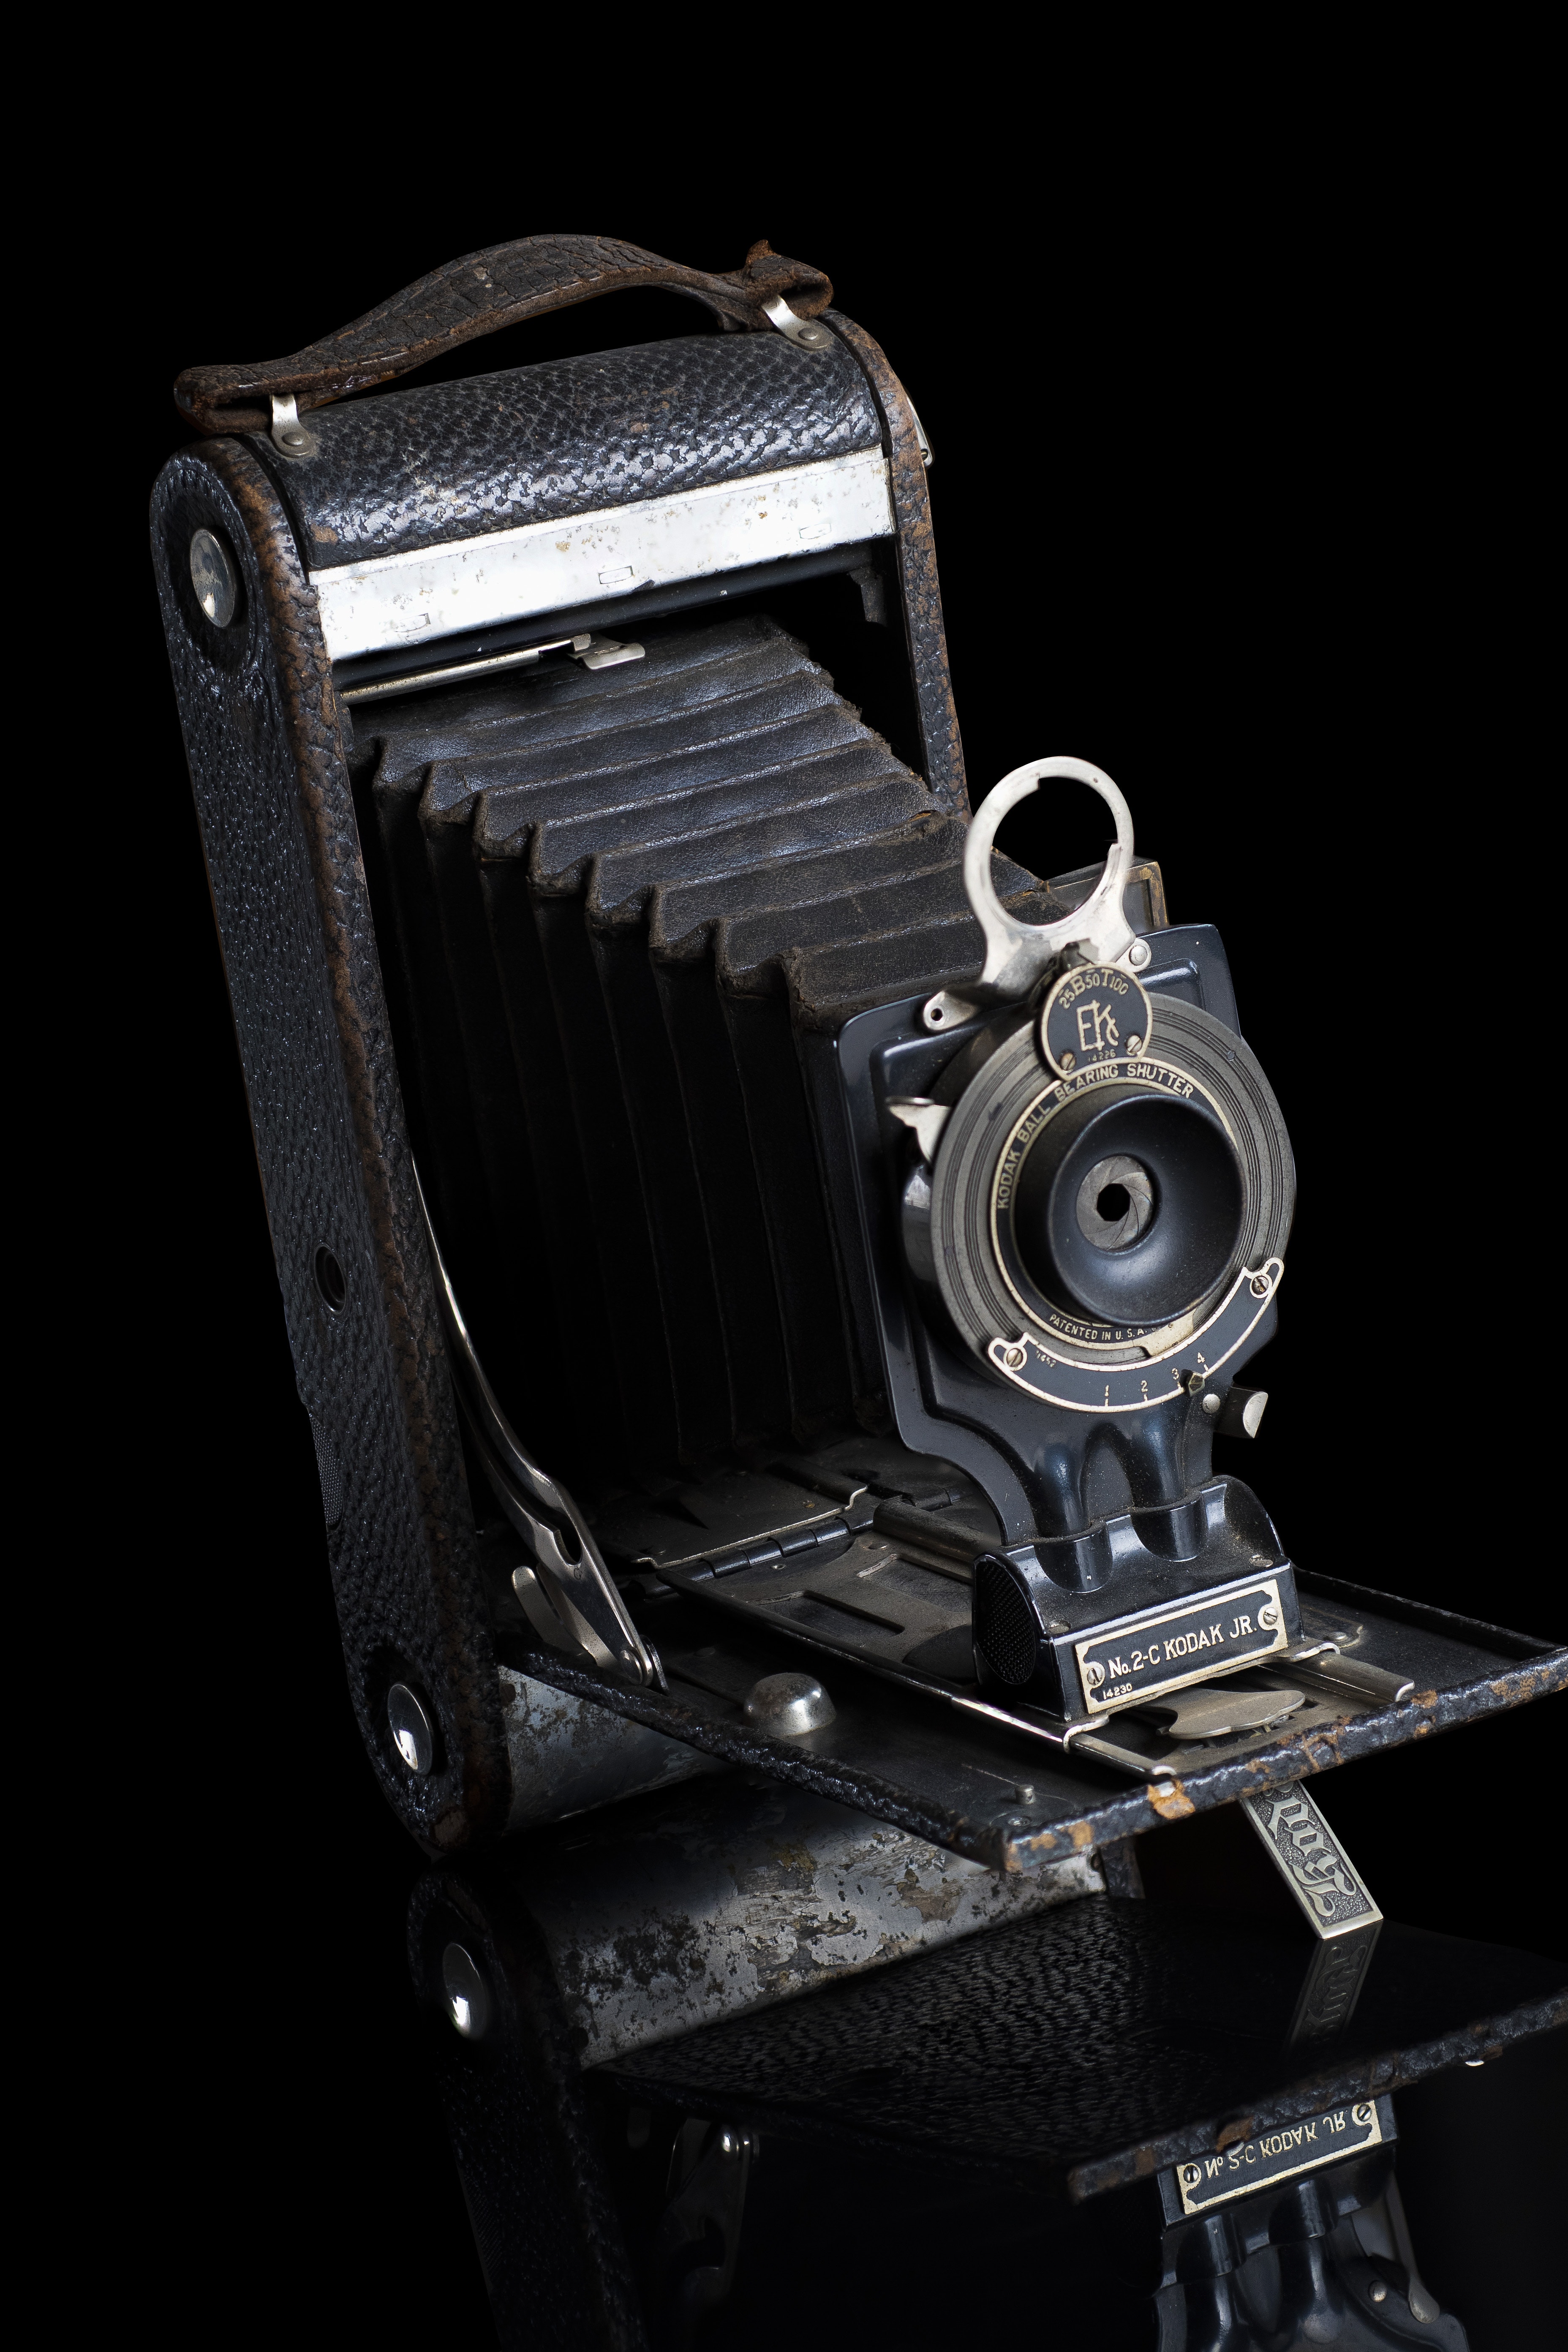
camera, cameras optics, photography, camera lens, film camera, reflex camera, camera accessory, single lens reflex camera, still life photography, lens, digital camera, flash photography